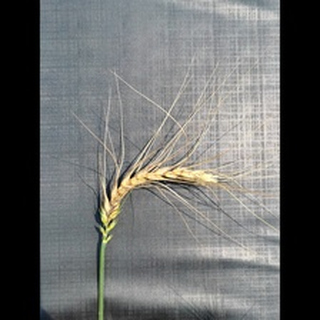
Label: wheat_blast